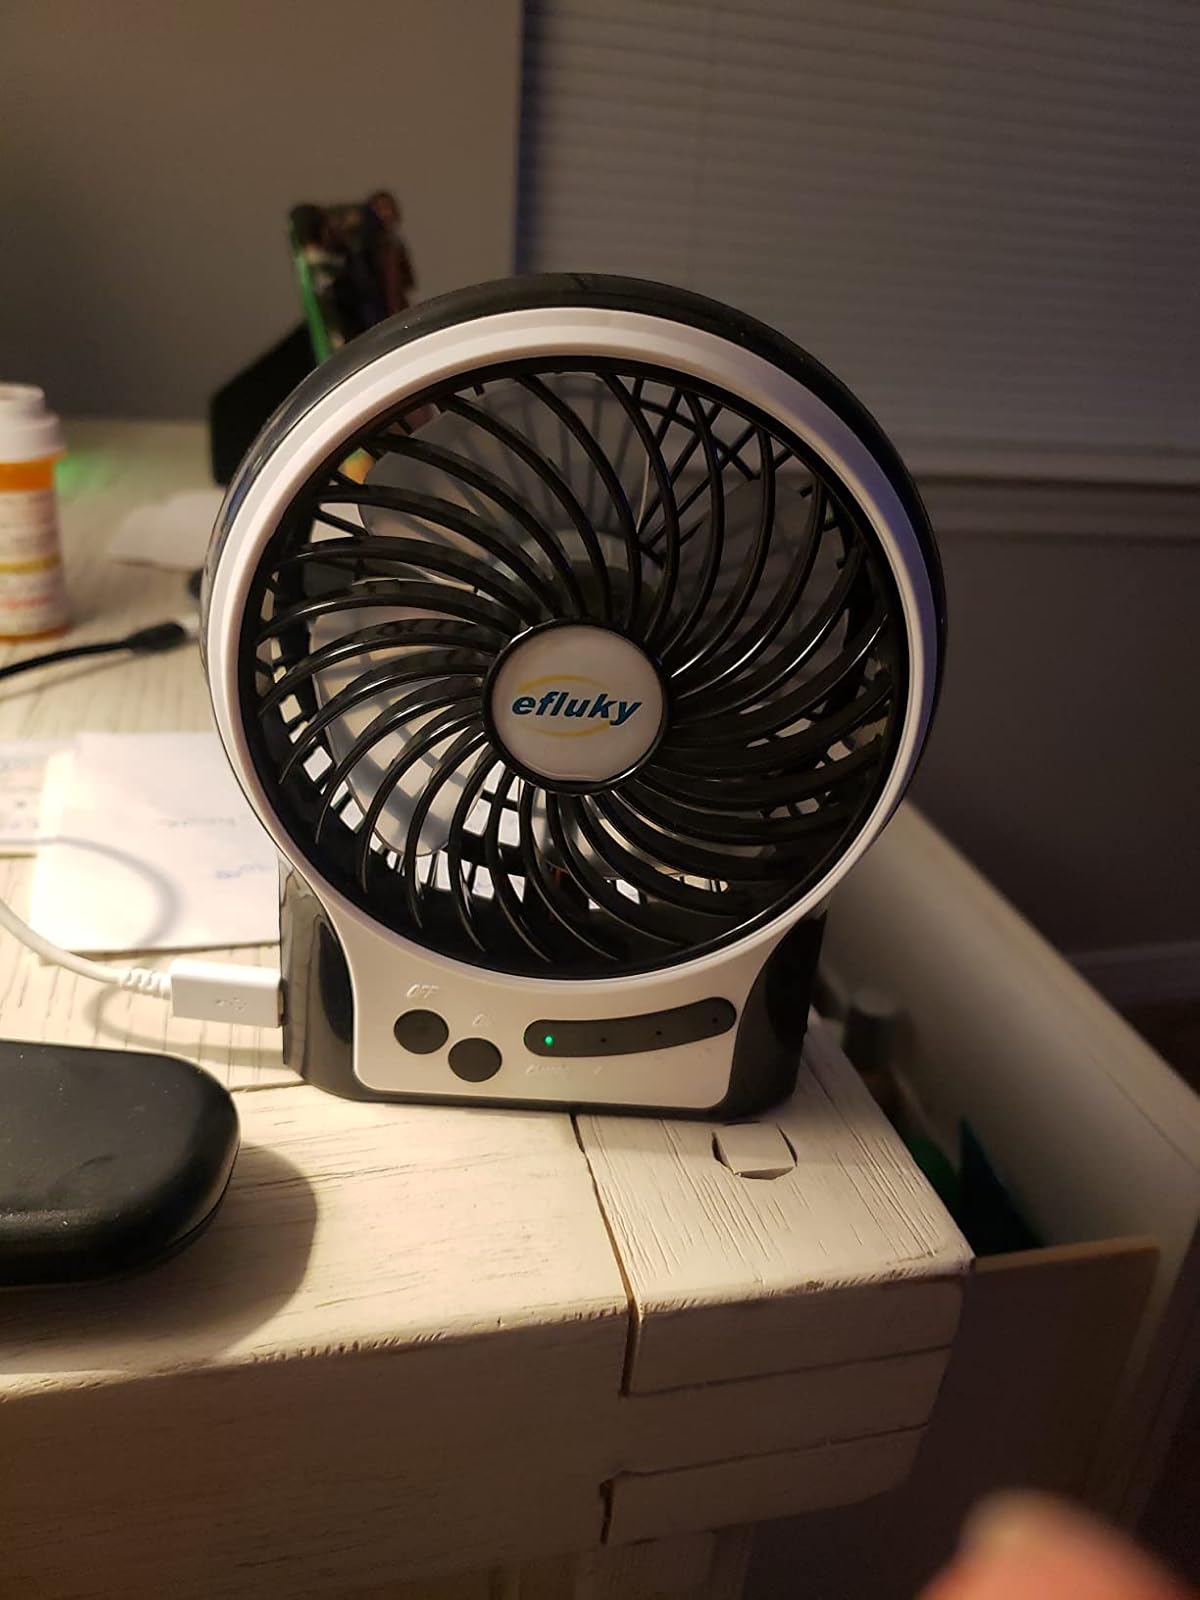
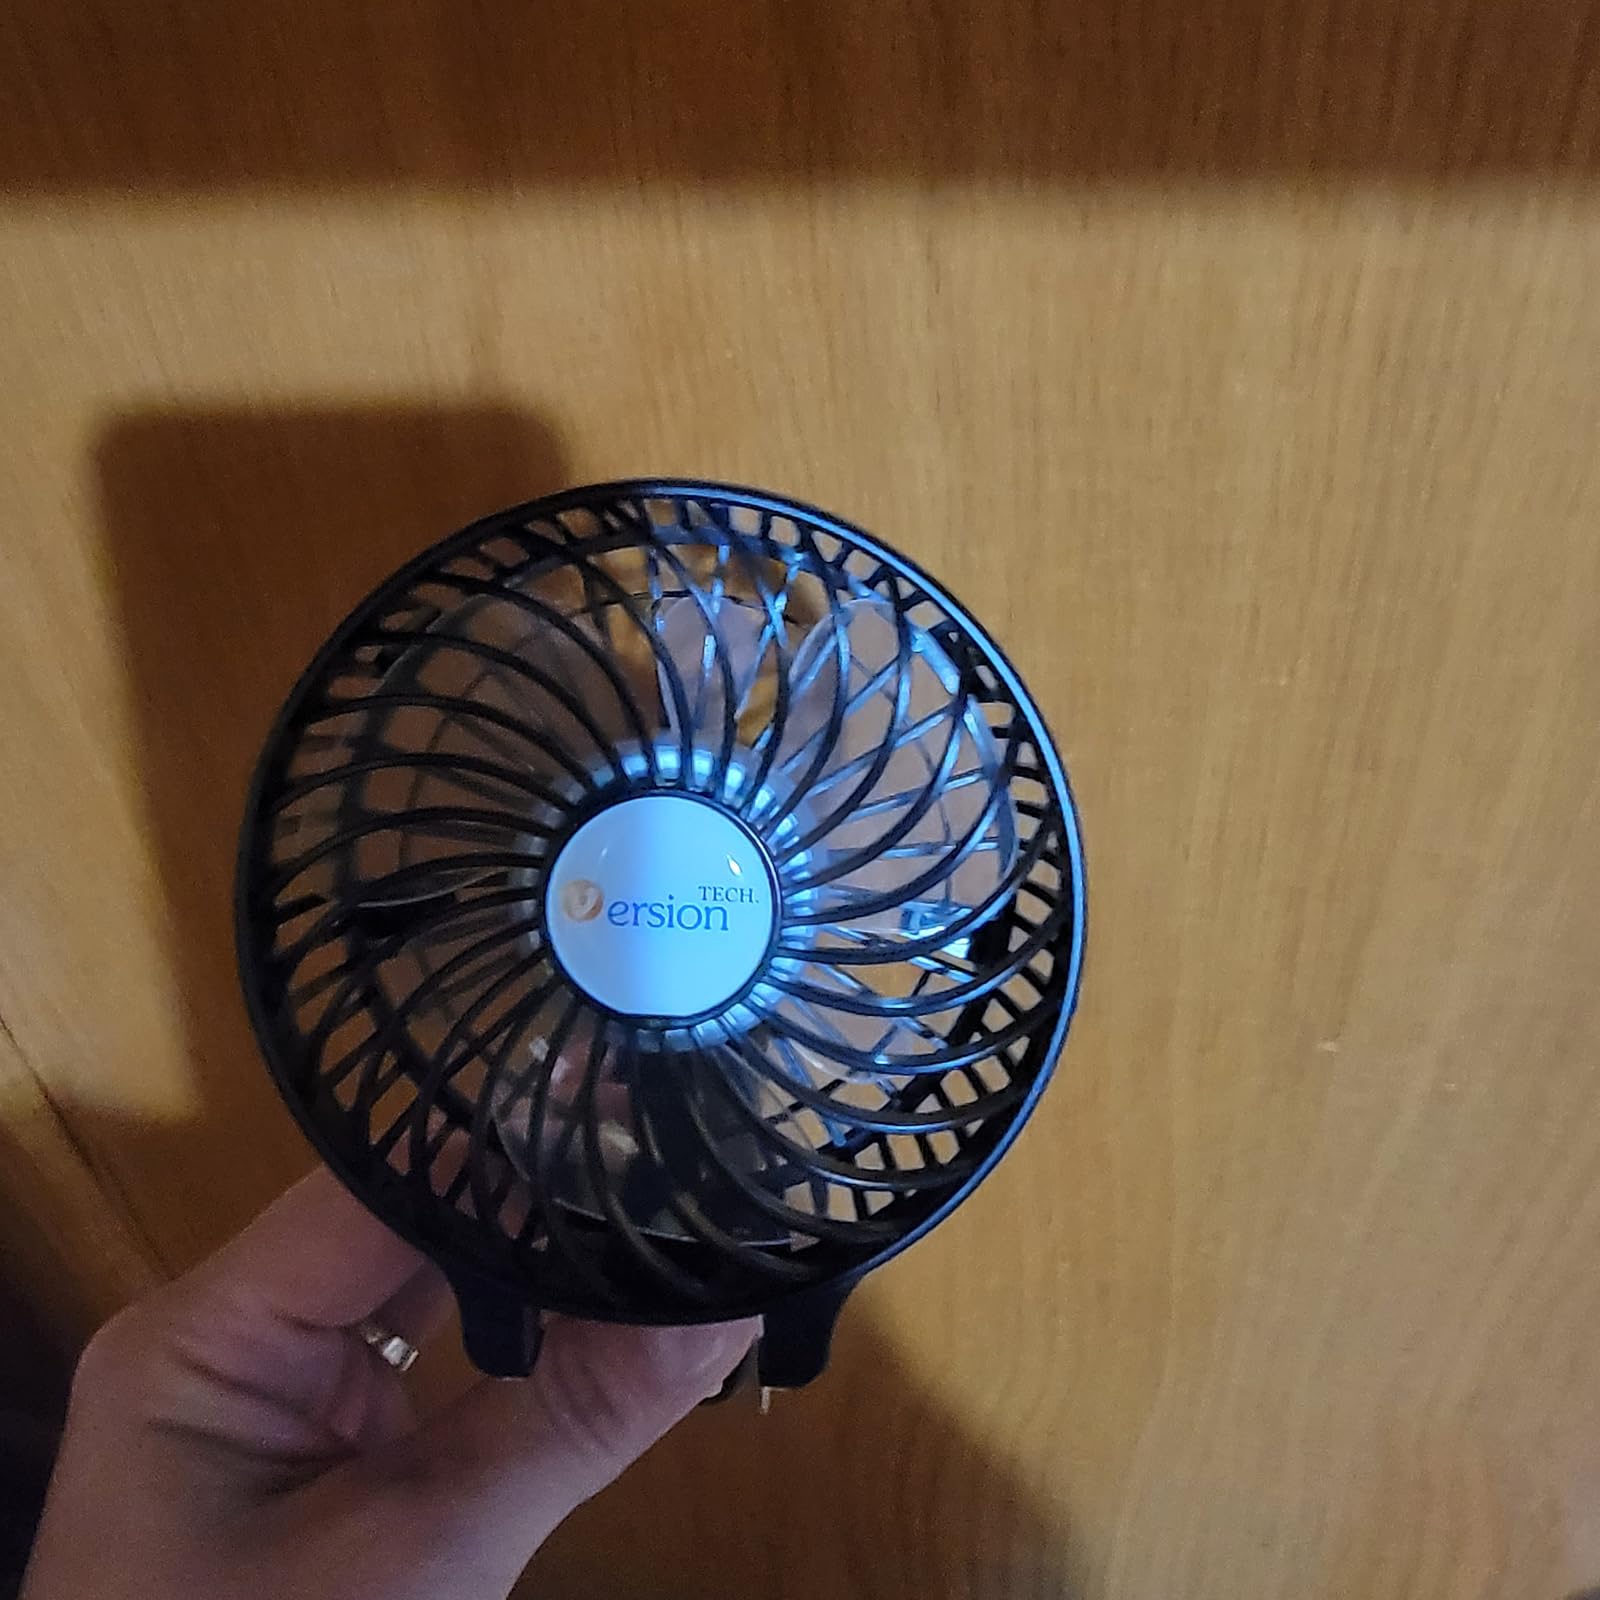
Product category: fan
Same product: no